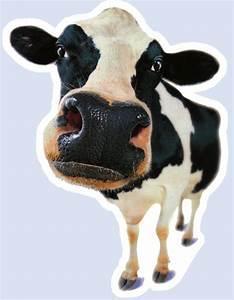
cow